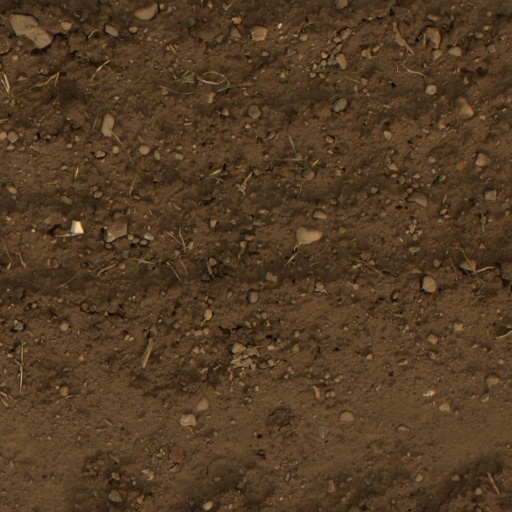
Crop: wheat